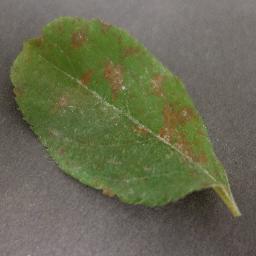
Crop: apple
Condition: cedar_rust